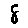
Label: 8